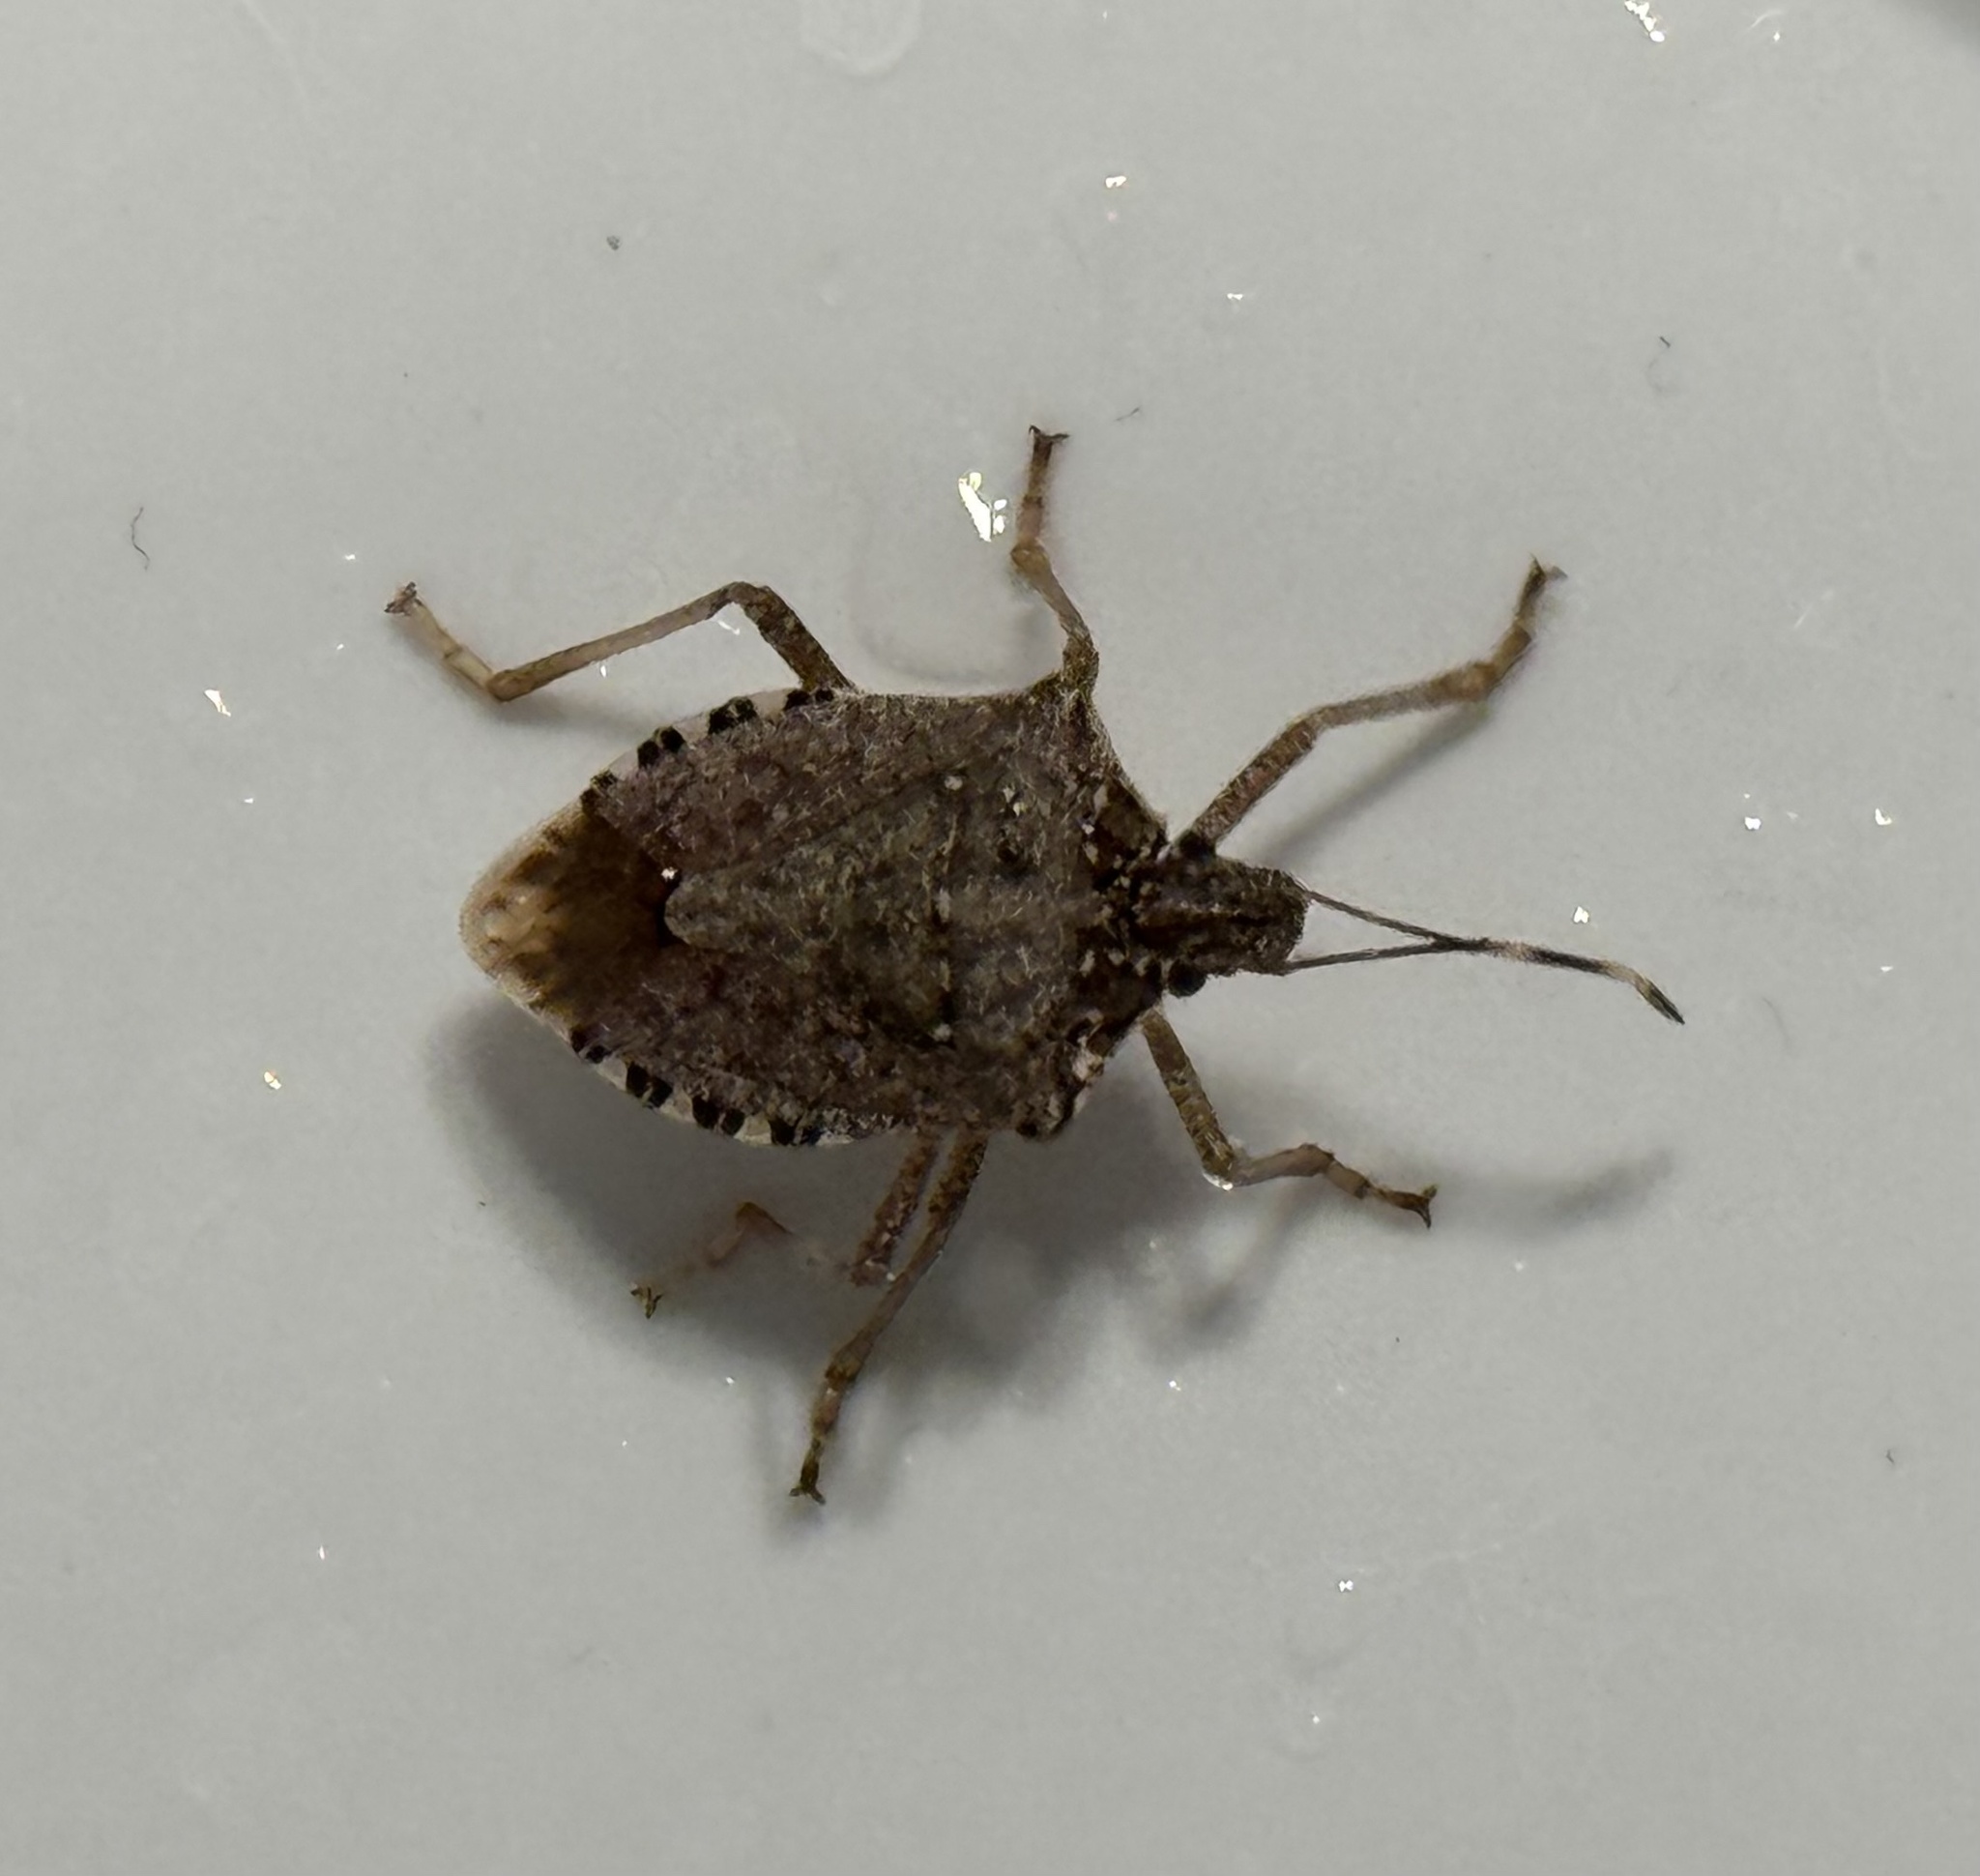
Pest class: stink_bug